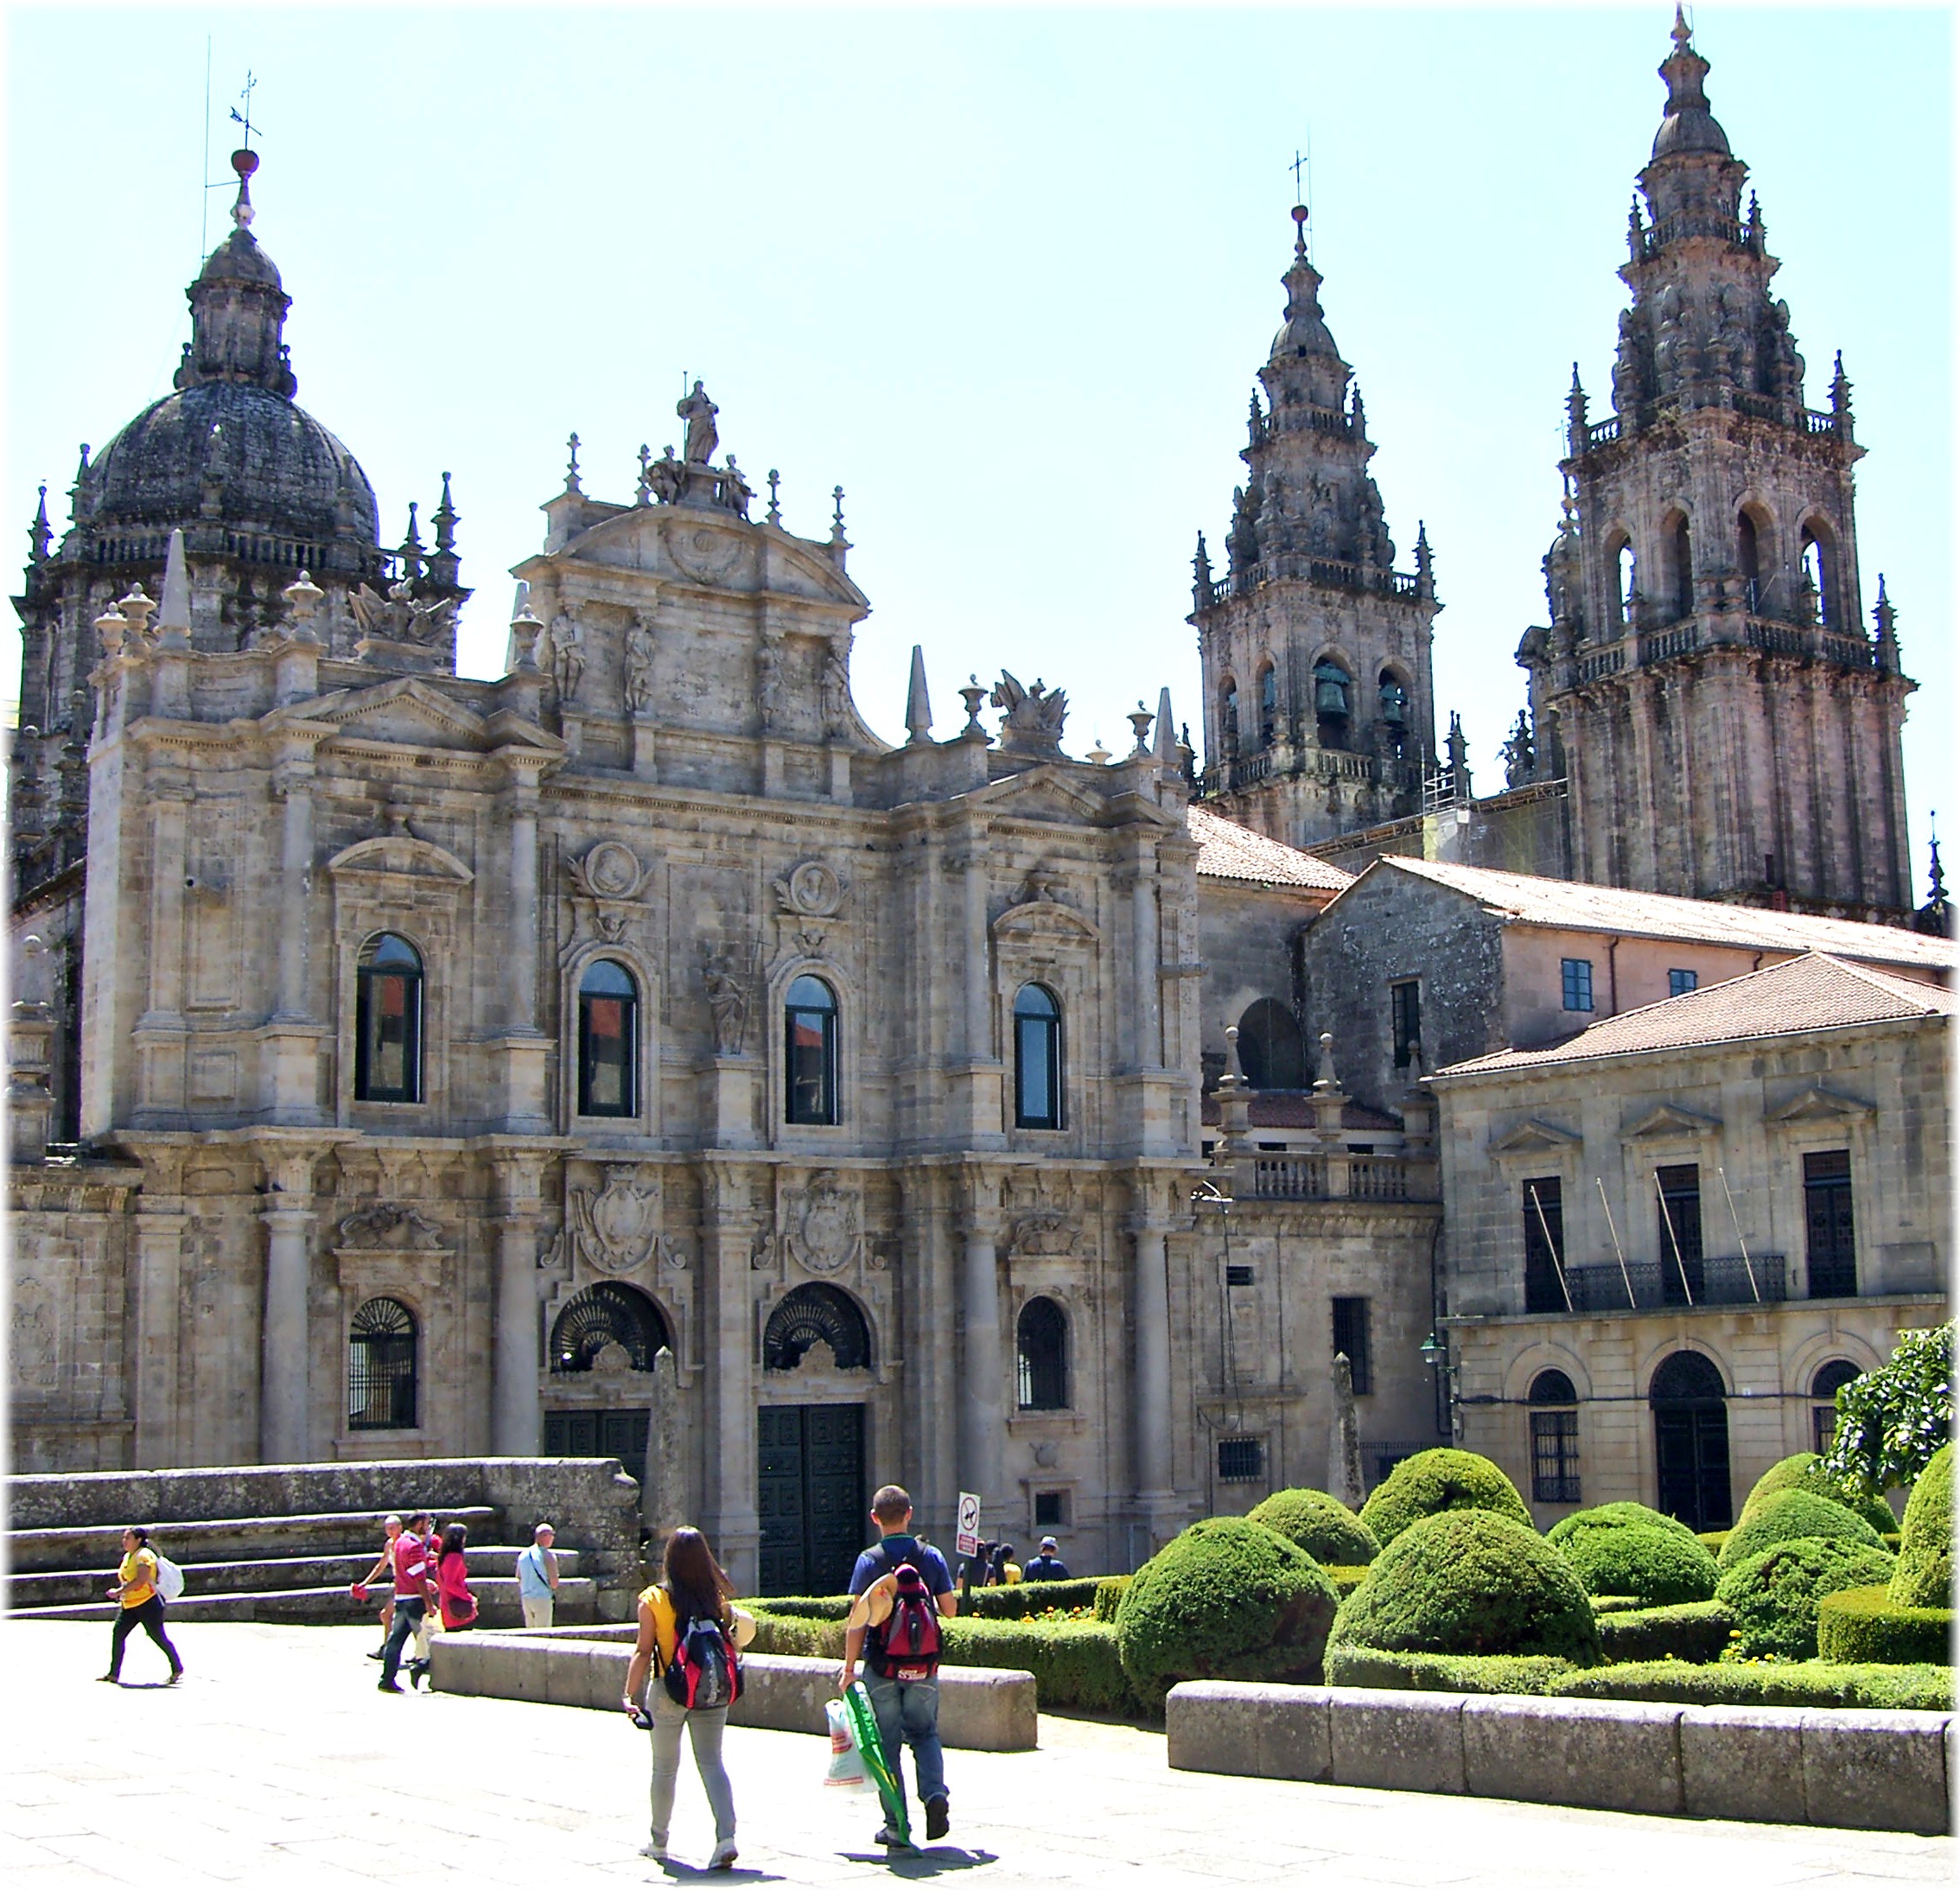
building, chateau, palace, plaza, landmark, facade, cathedral, tourism, place of worship, cool image, monastery, town square, tours, historic site